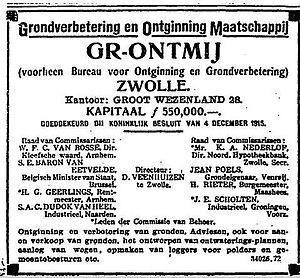
Grontmij est un bureau d'études et de conseil en ingénierie néerlandais, fondé en 1915 à Zwolle par Doedo Veenhuizen. Deux ans plus tard, le bureau d'études devient une société par actions.